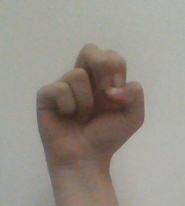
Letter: gaaf